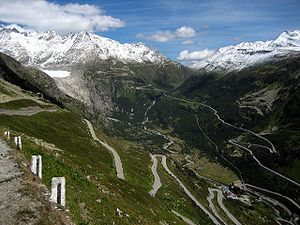
Grimselpasset / Galleri
Grimselpasset er et bjergpas i Schweiz. Vejen over passet forbinder Hasli-dalen i Berner Oberland med Goms-distriktet i Valais. Vallée de l'Aar i nord med Vallée du Rhône i syd.